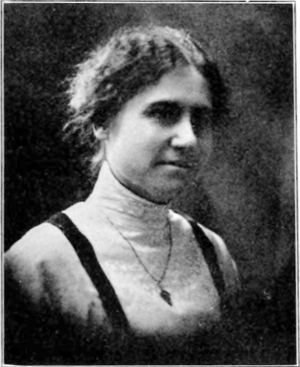
Alice Louise Reynolds est la première femme professeure de l'Université Brigham Young. Elle fait partie de la liste des meilleurs professeurs du XXᵉ siècle de cette université, selon un article publié dans le magazine de l'UBY. Elle est la deuxième femme à avoir été professeure d'université en Utah.